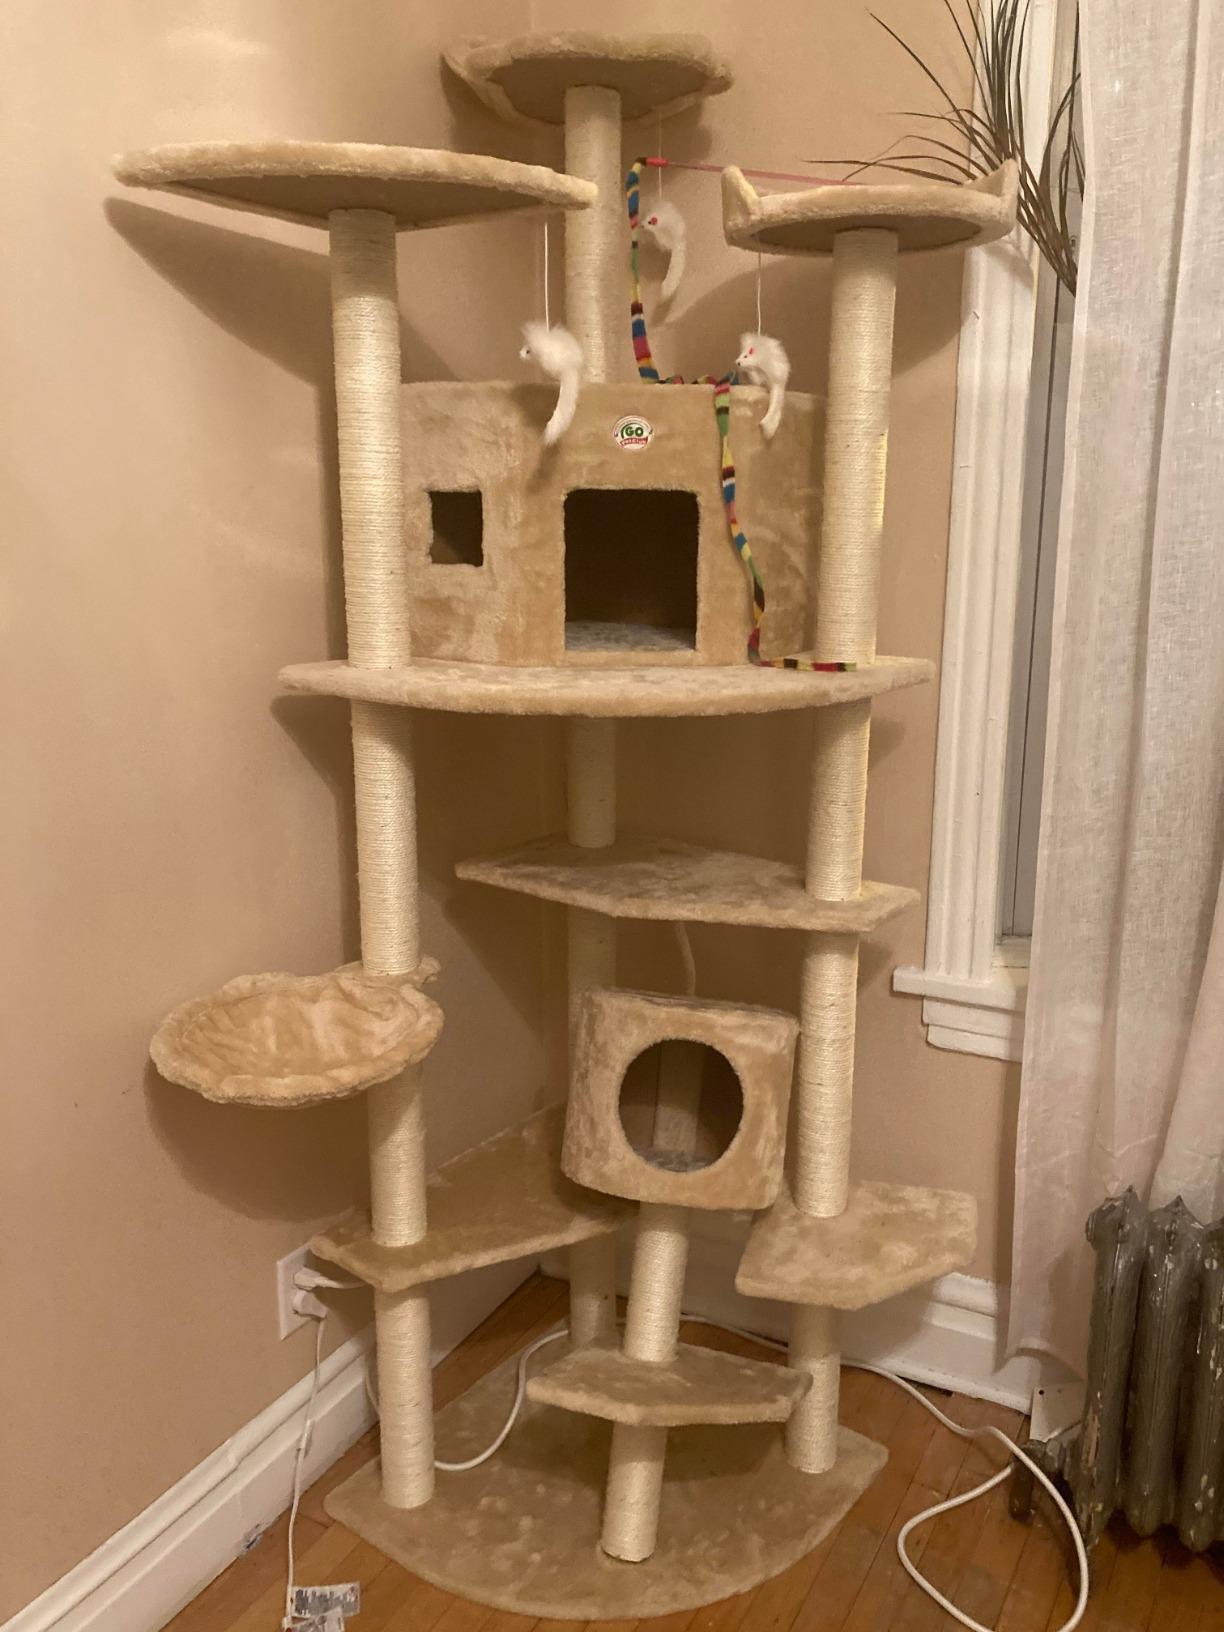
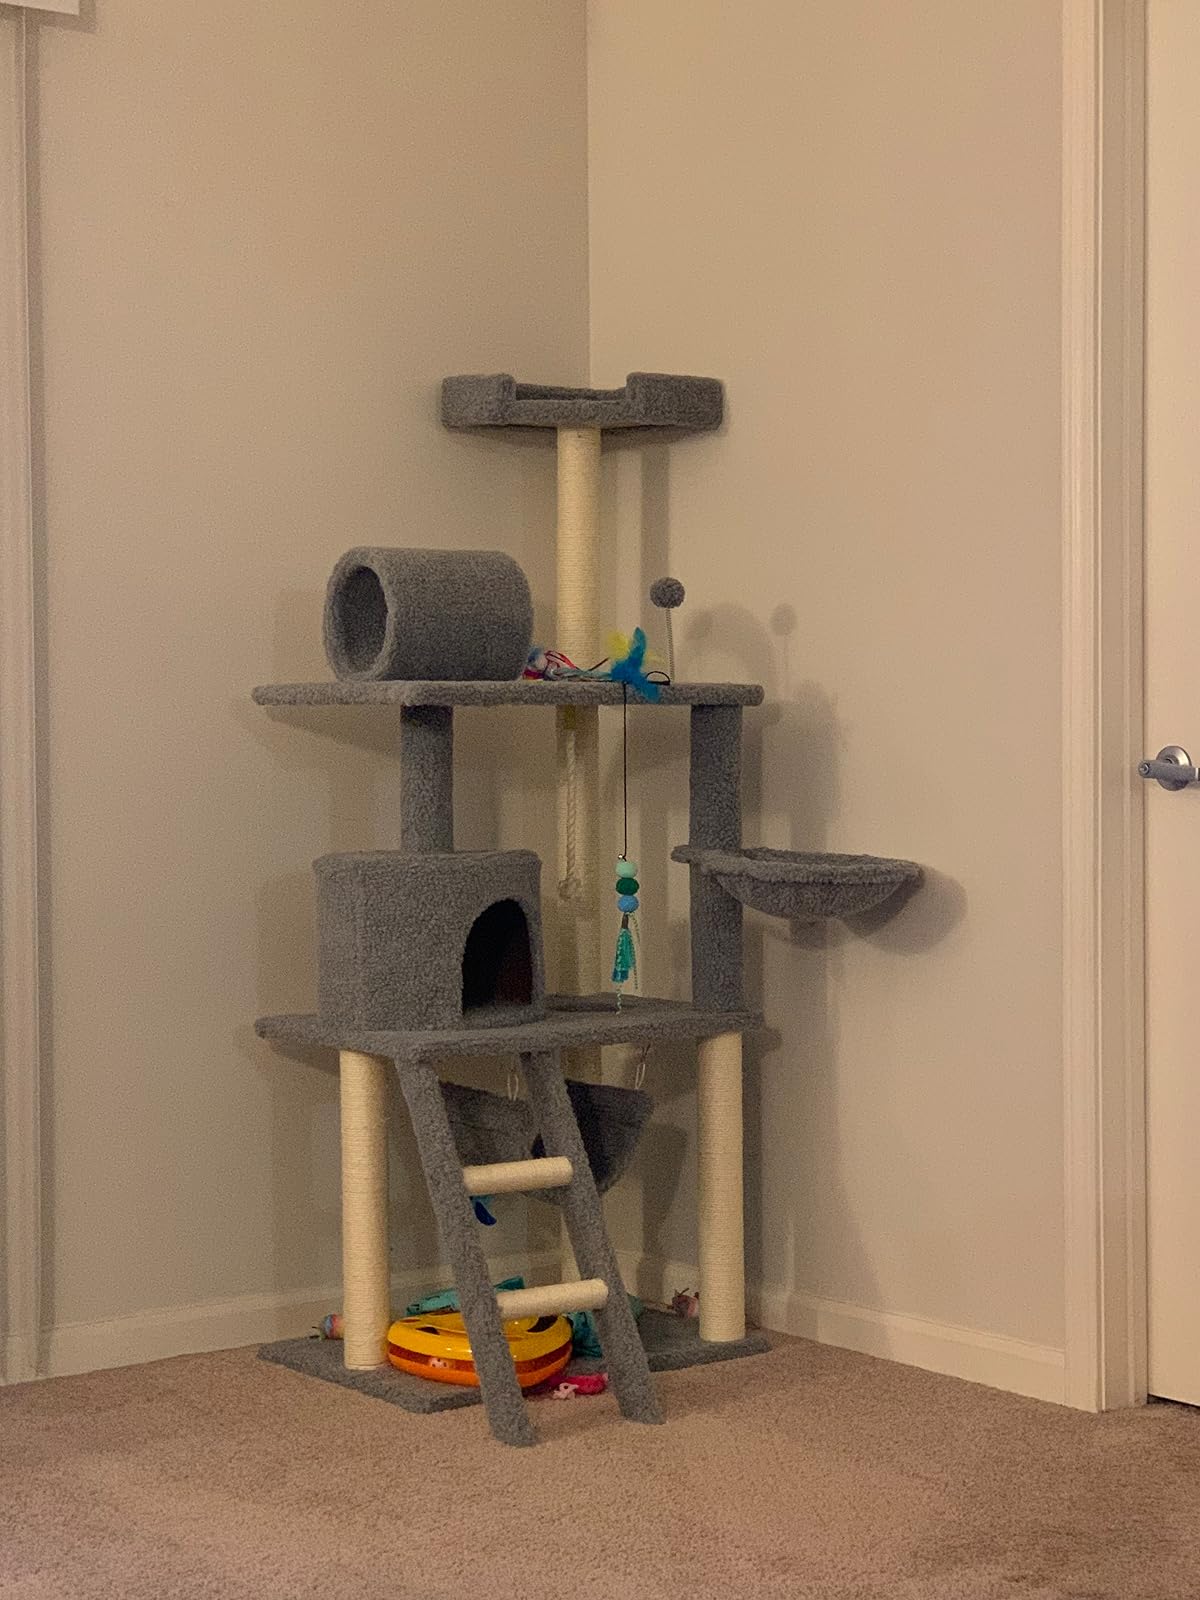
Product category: items_cat tree
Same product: no